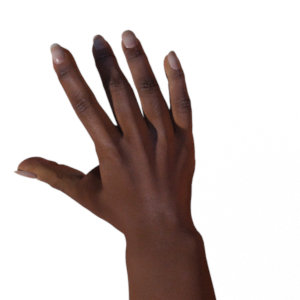
Label: paper